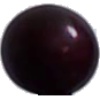
Label: cherry_wax_black